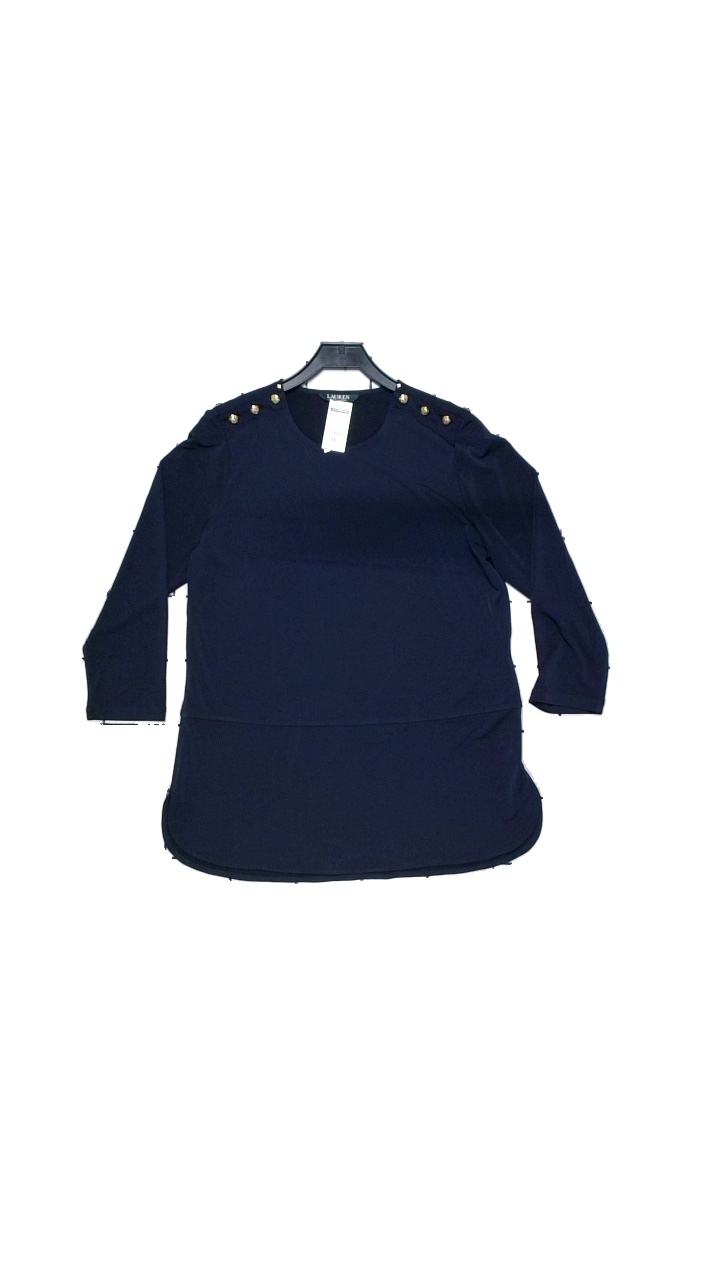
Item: Dress (Ladies)
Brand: Ralph Lauren
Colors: Blue
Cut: Regular, Loose
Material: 95% polyester, 5% elastane
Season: Spring
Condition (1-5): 4
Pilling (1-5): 5
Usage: Reuse
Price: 150-250